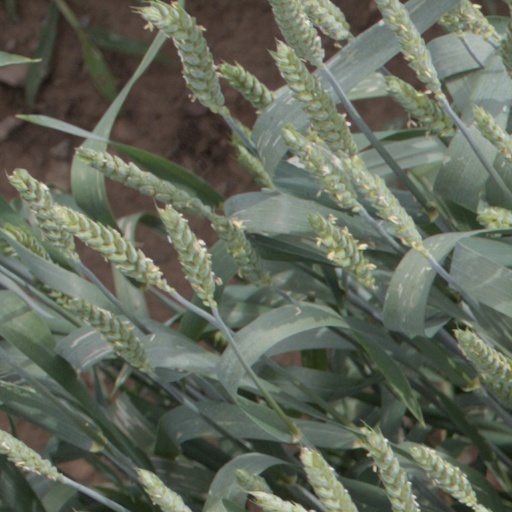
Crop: wheat